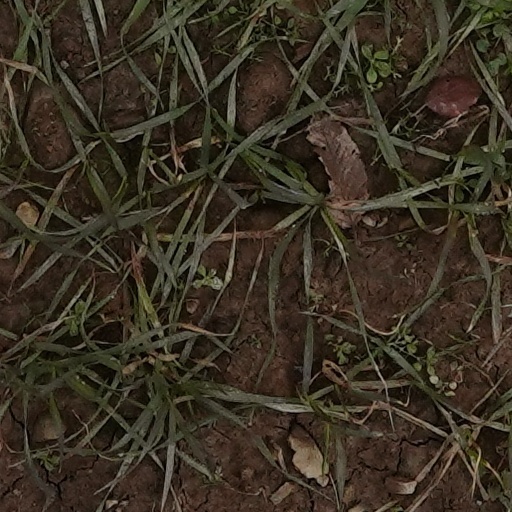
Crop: wheat